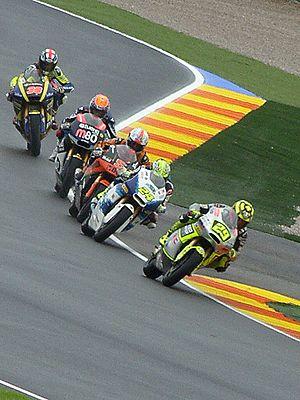
Les Grands Prix de vitesse sont une discipline du sport motocycliste consistant en courses de vitesse disputées sur des circuits asphaltés.